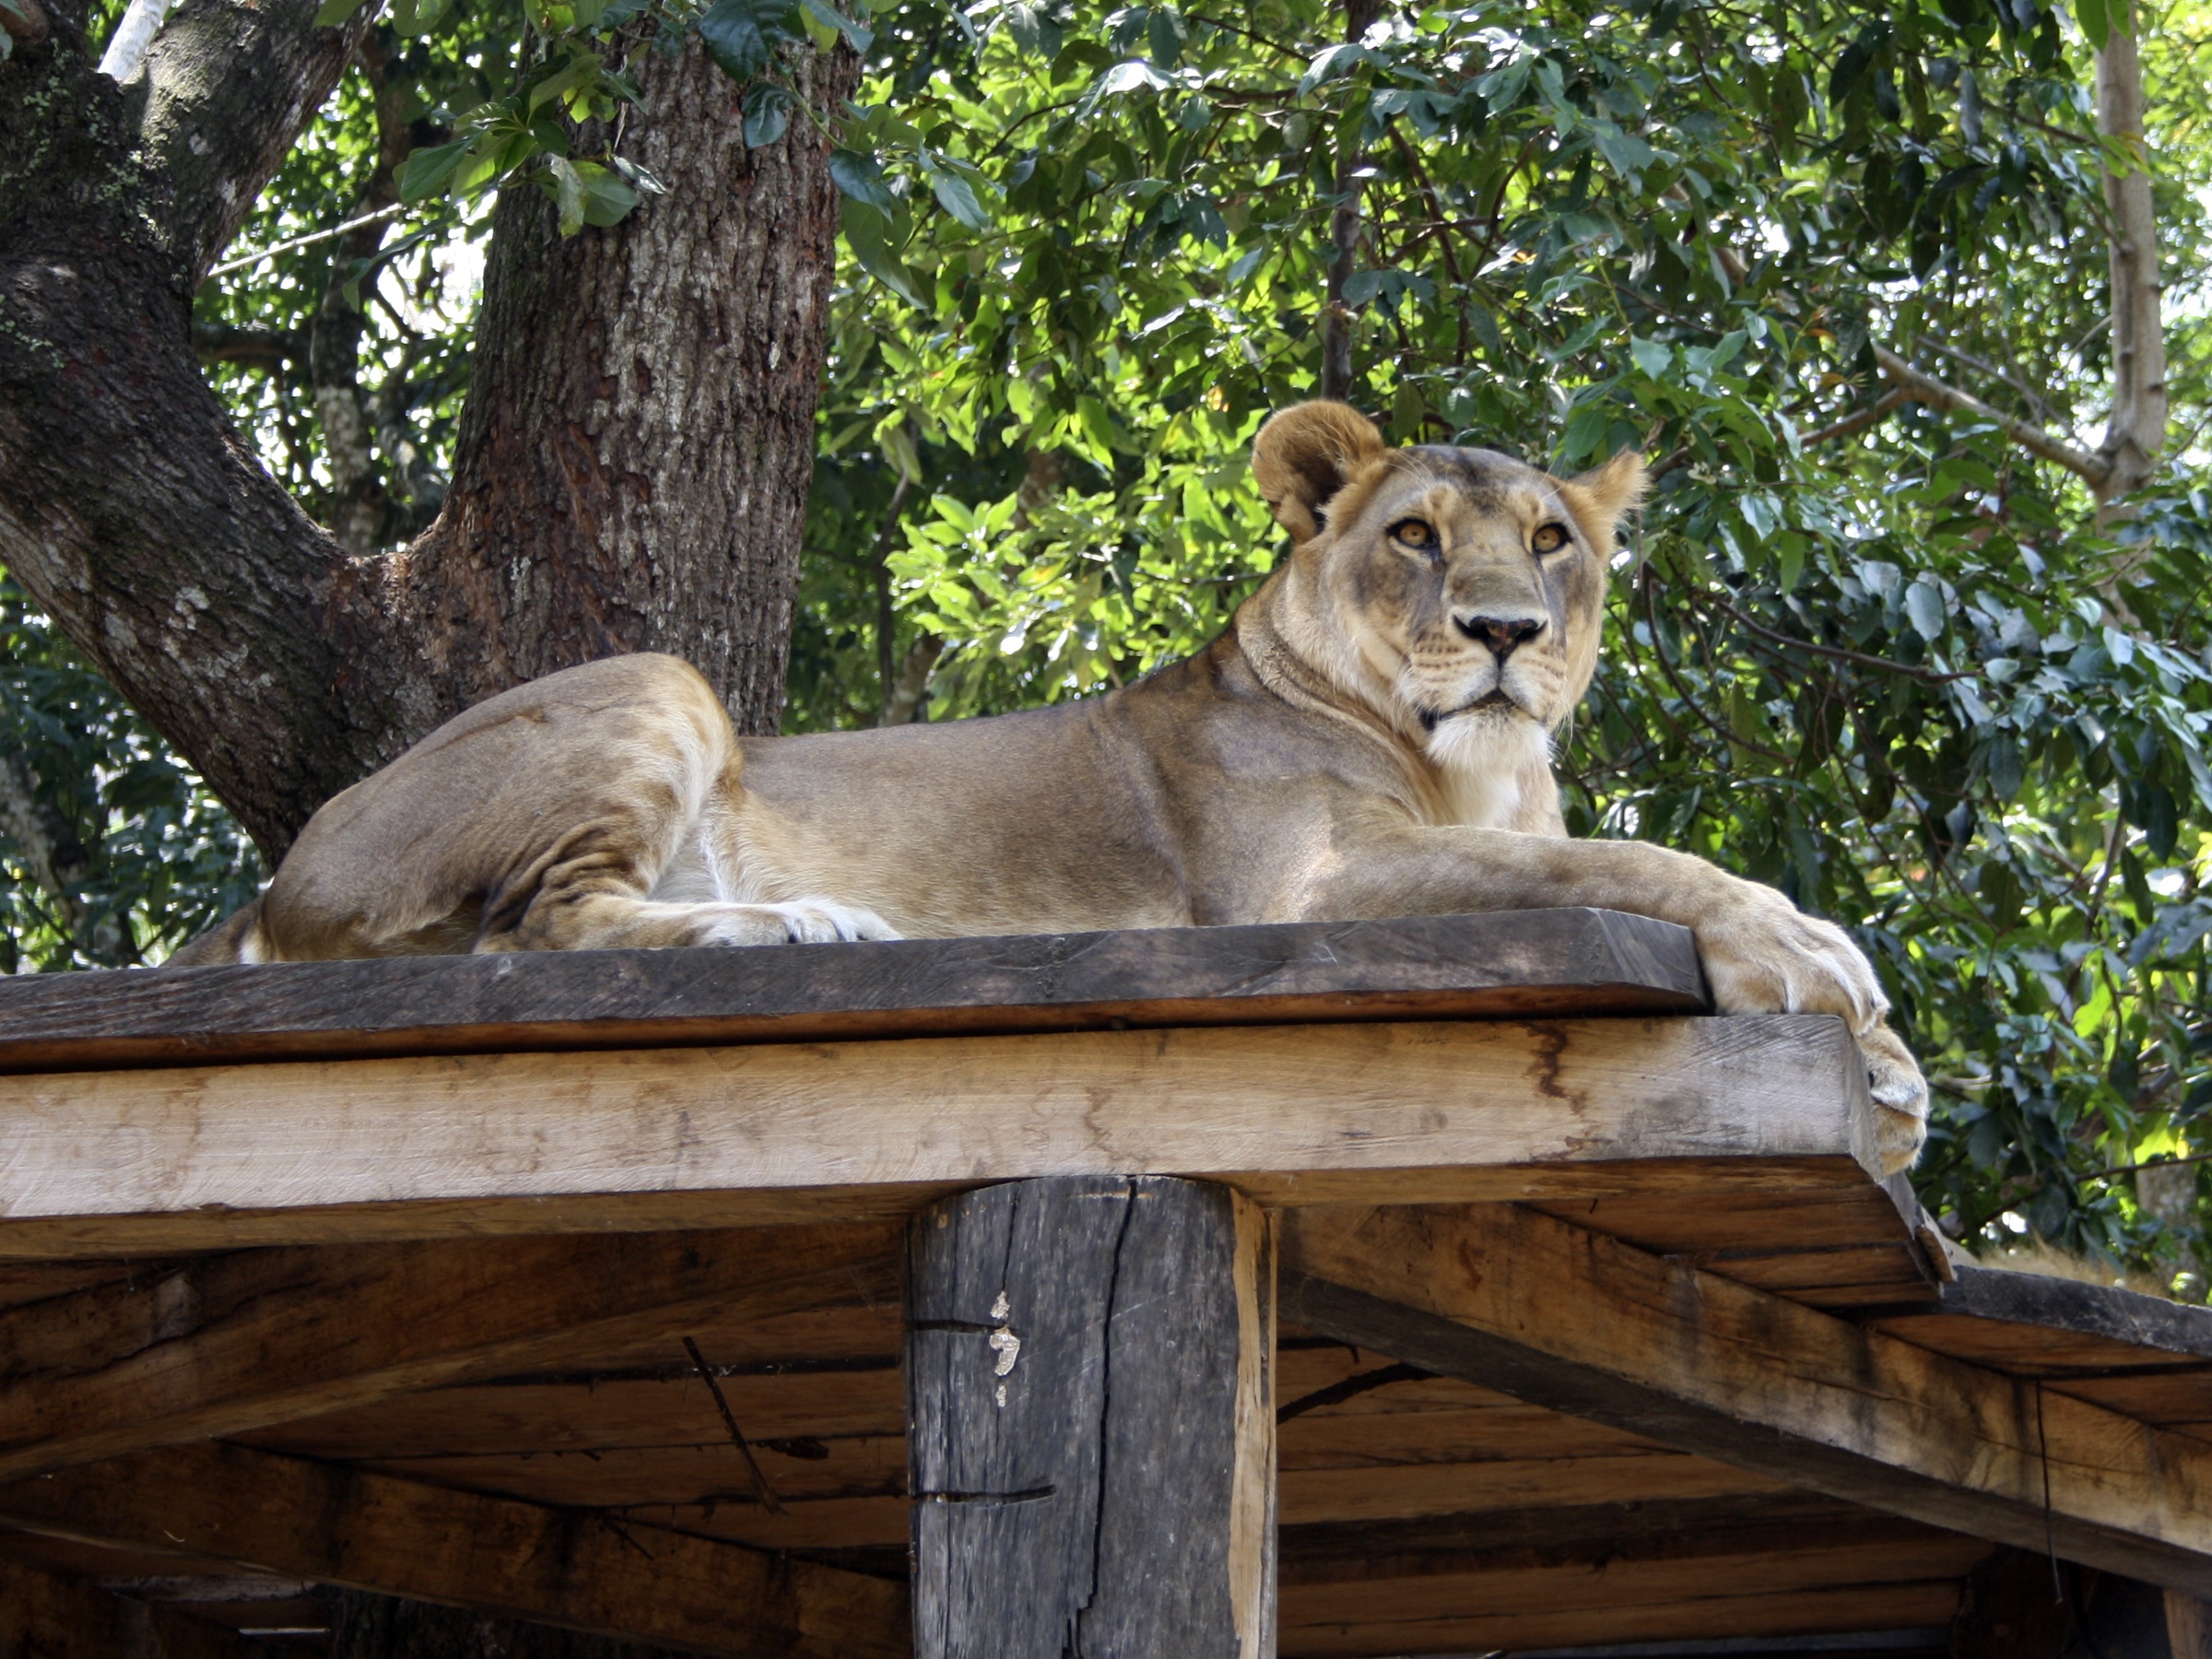
nature, animal, recreation, wildlife, wild, zoo, jungle, mammal, predator, fauna, lion, mammals, leone, big cats, outdoor recreation, cat like mammal